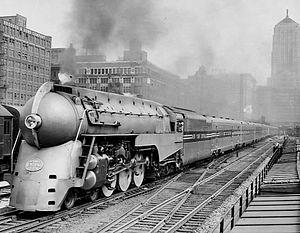
La New York Central Railroad, connue généralement comme la New York Central dans ses publicités, a été une entreprise américaine de chemin de fer opérant dans le nord-est des États-Unis et au sud-est du Canada. Ses principales connexions sont New York, Chicago et Boston.